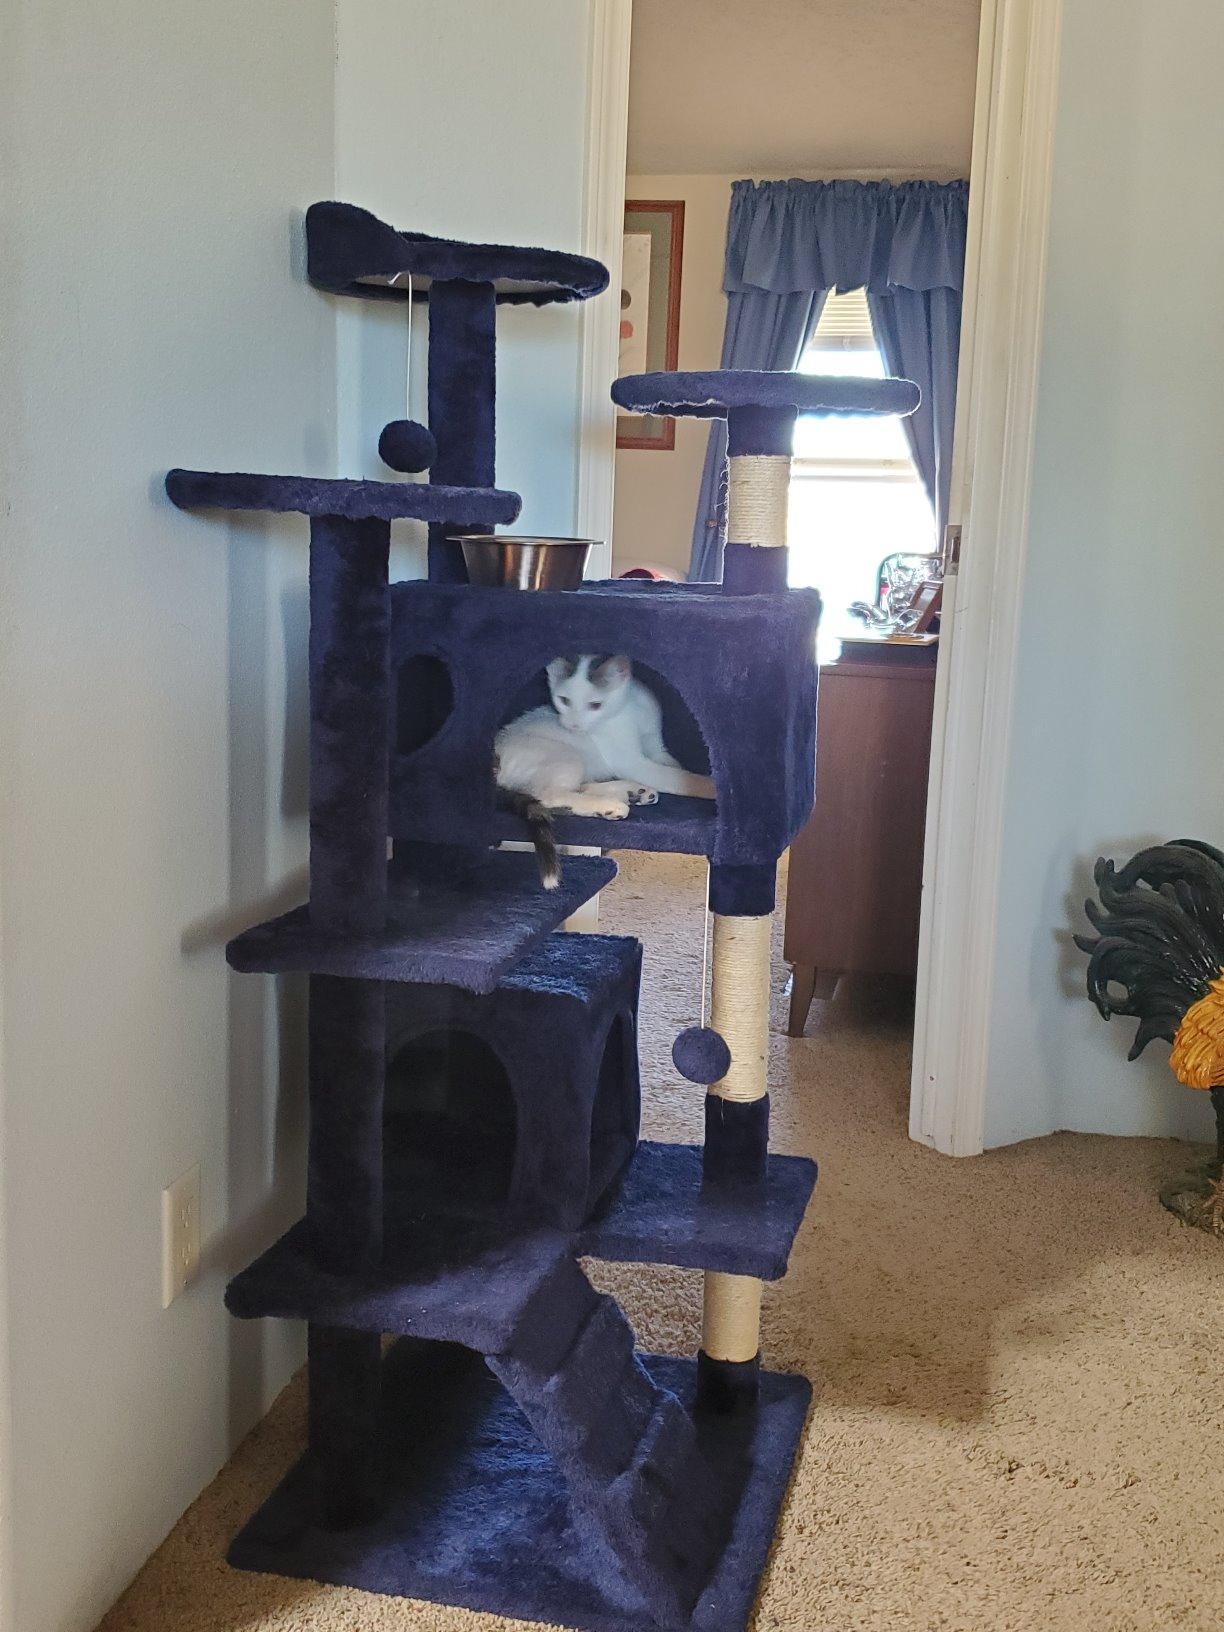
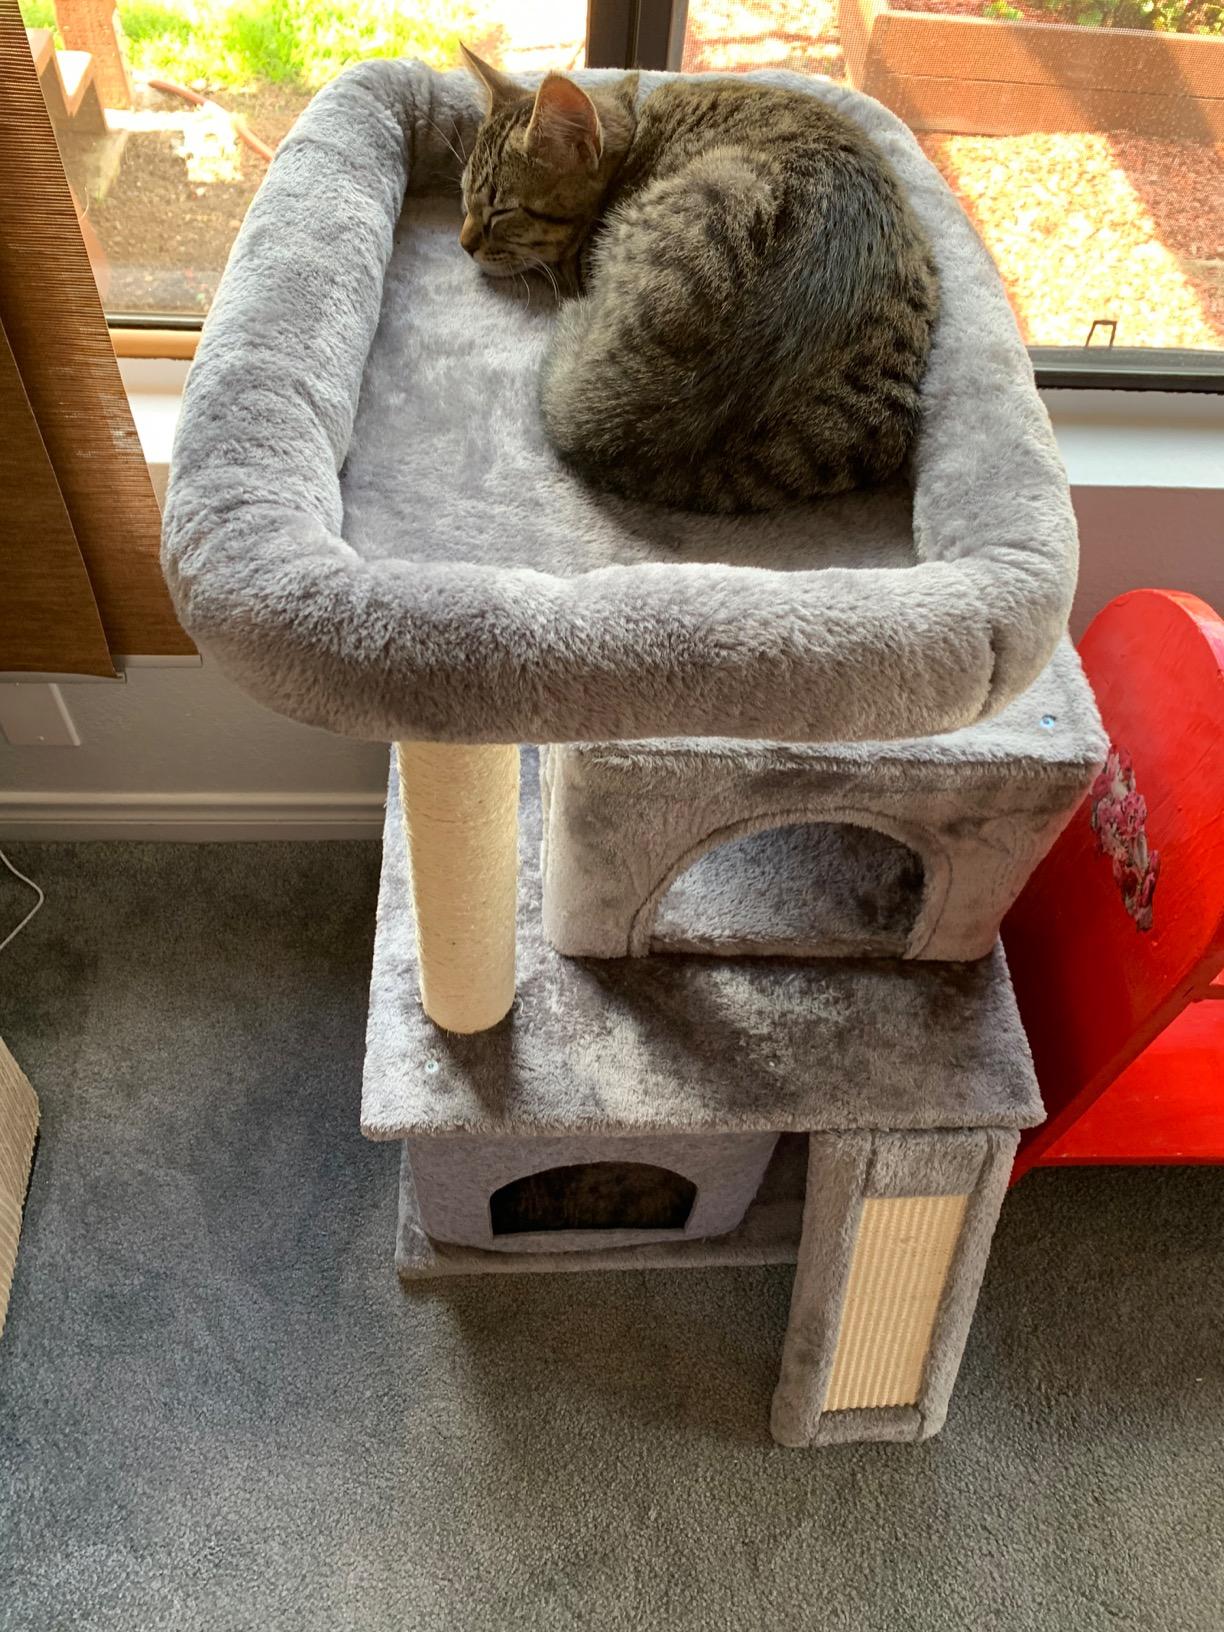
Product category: items_cat tree
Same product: no